Bear worship

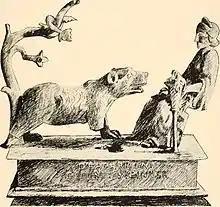
The bear-goddess feeds a bear (1918)

The existence of an ancient bear cult among Neanderthals in Western Eurasia in the Middle Paleolithic has been a subject of conjecture due to contentious archaeological findings. Evidence suggests that Neanderthals could have worshipped the cave bear ("Ursus spelaeus") and bear bones have been discovered in several cave sites across Western Eurasia. It was not just the presence of these bones, but their peculiar arrangement that intrigued archaeologists. During the excavation, on-site archaeologists determined that the bones were arranged in such a way that could only have resulted from hominin intervention rather than natural deposition processes. Emil Bächler, a proponent of the bear-cult hypothesis, found bear remains in Switzerland and at Morn Cave in Slovenia. Along with Bächler's discovery, bear skulls were found by André Leroi-Gourhan arranged in a perfect circle in Saône-et-Loire. The discovery of patterns such as those found by Leroi-Gourhan suggests that these bear remains were placed in this arrangement intentionally, an act which can only be attributed to Neandertals due to the dating of the site and is interpreted as ritual.